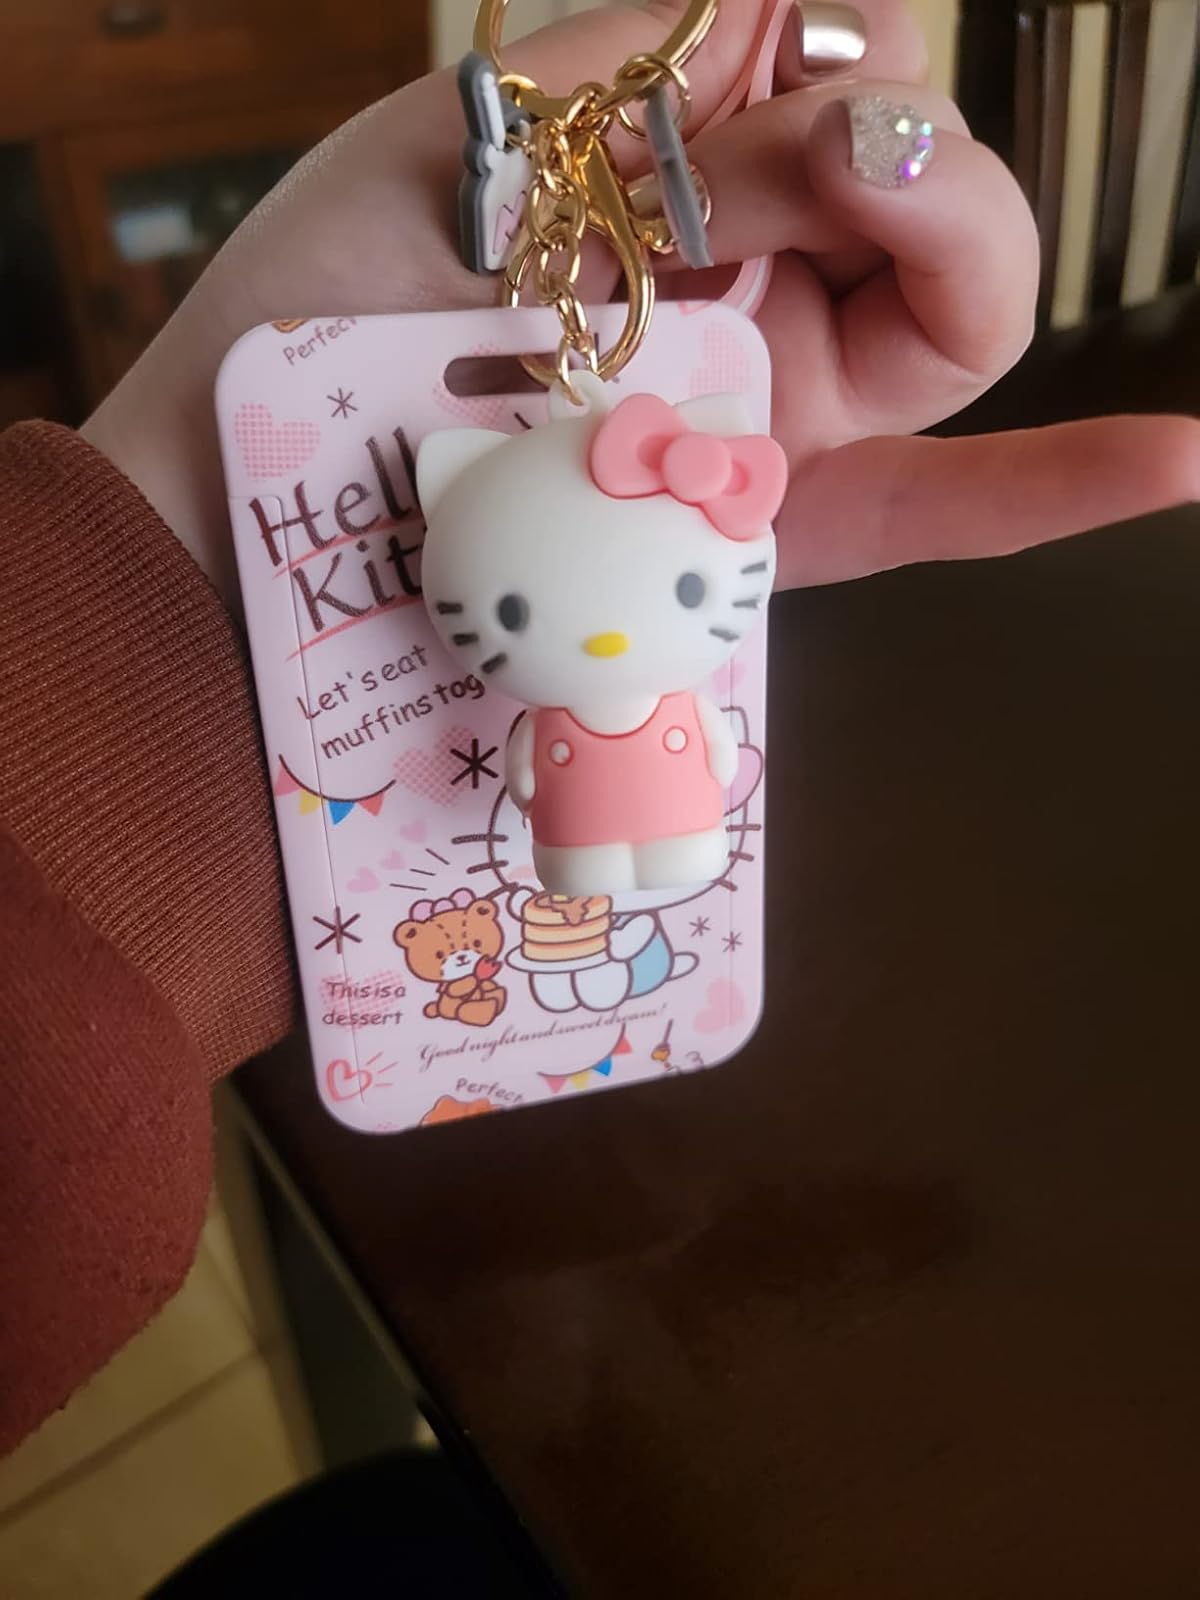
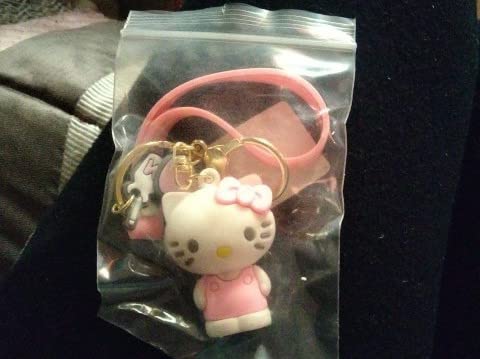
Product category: accessories_keychain
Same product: no